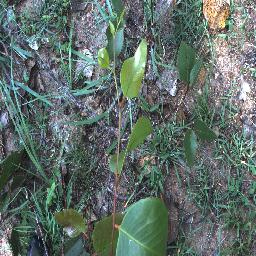
Label: negative